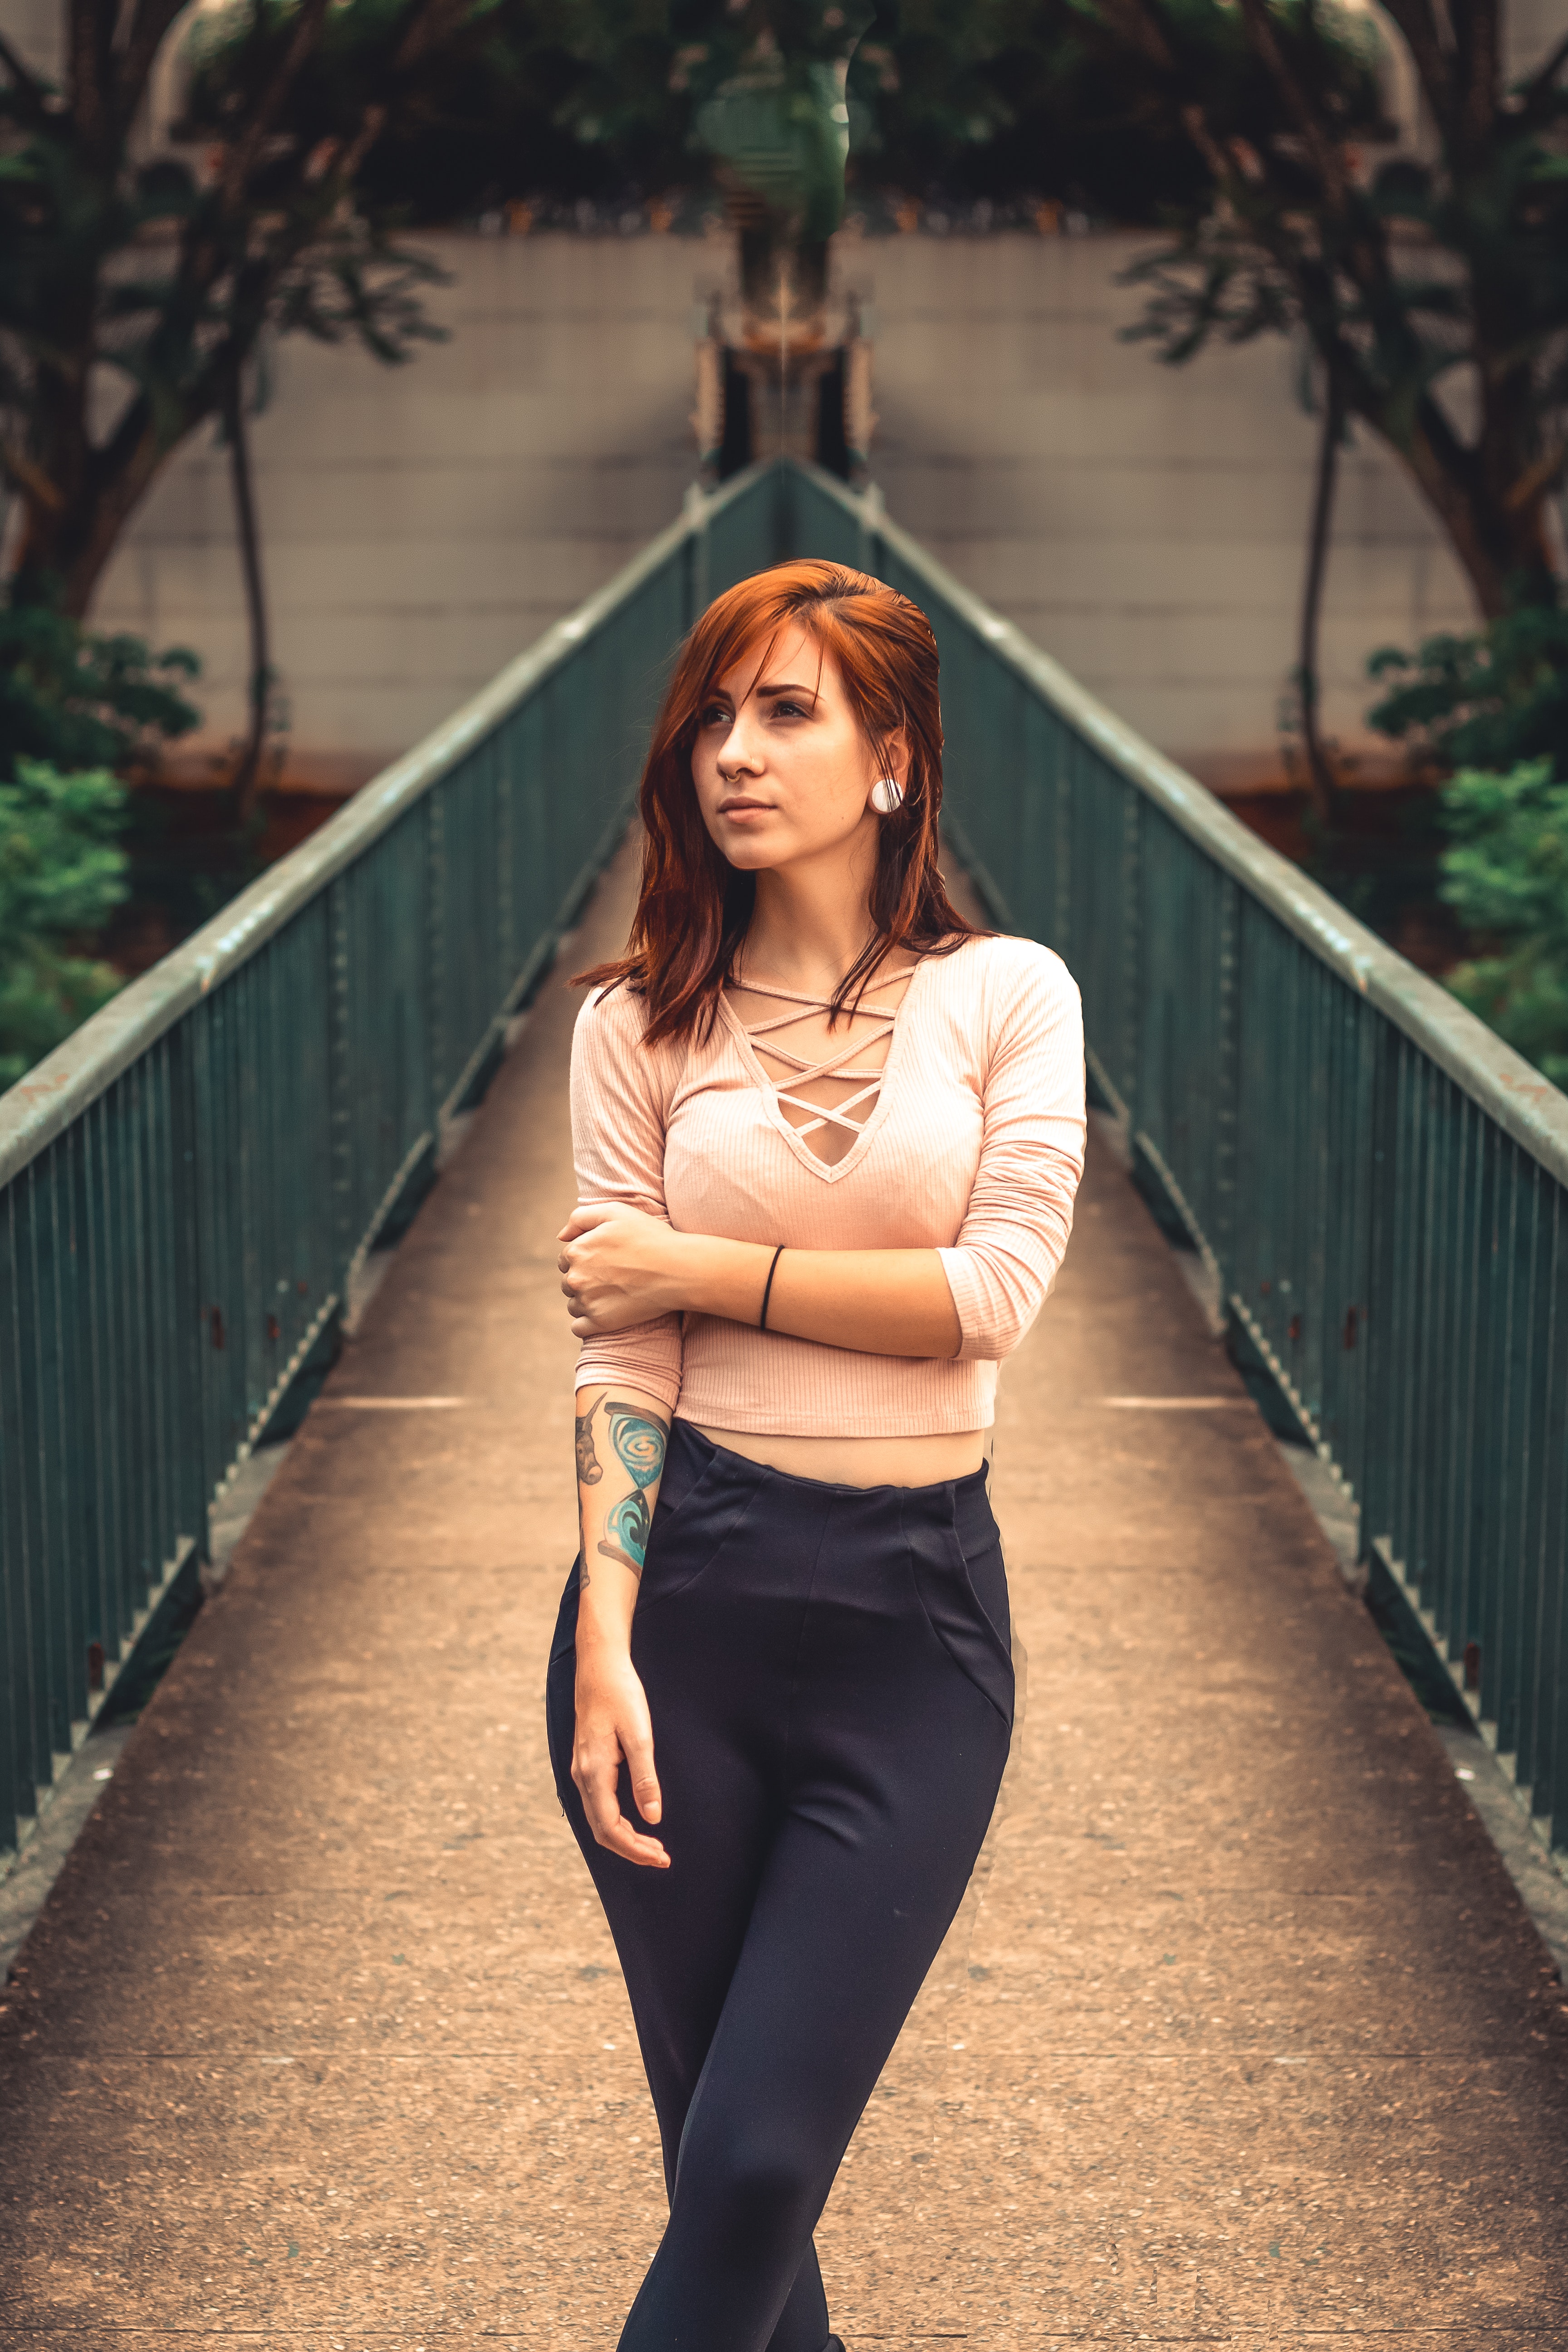
hair, photograph, white, clothing, beauty, snapshot, fashion, leg, jeans, waist, lip, long hair, footwear, photography, photo shoot, leggings, street fashion, model, black hair, trousers, abdomen, thigh, top, shoe, trunk, brown hair, sportswear, sleeve, style, t shirt